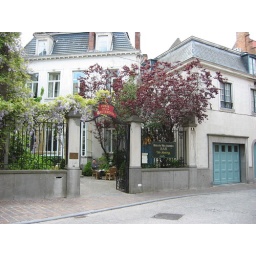
The hotel courtyard. That's our window there above that garage door thing!